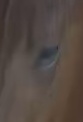
Face region: eyes (orbital_tightening_and_eye_area)
Pain indicator: obviously_present